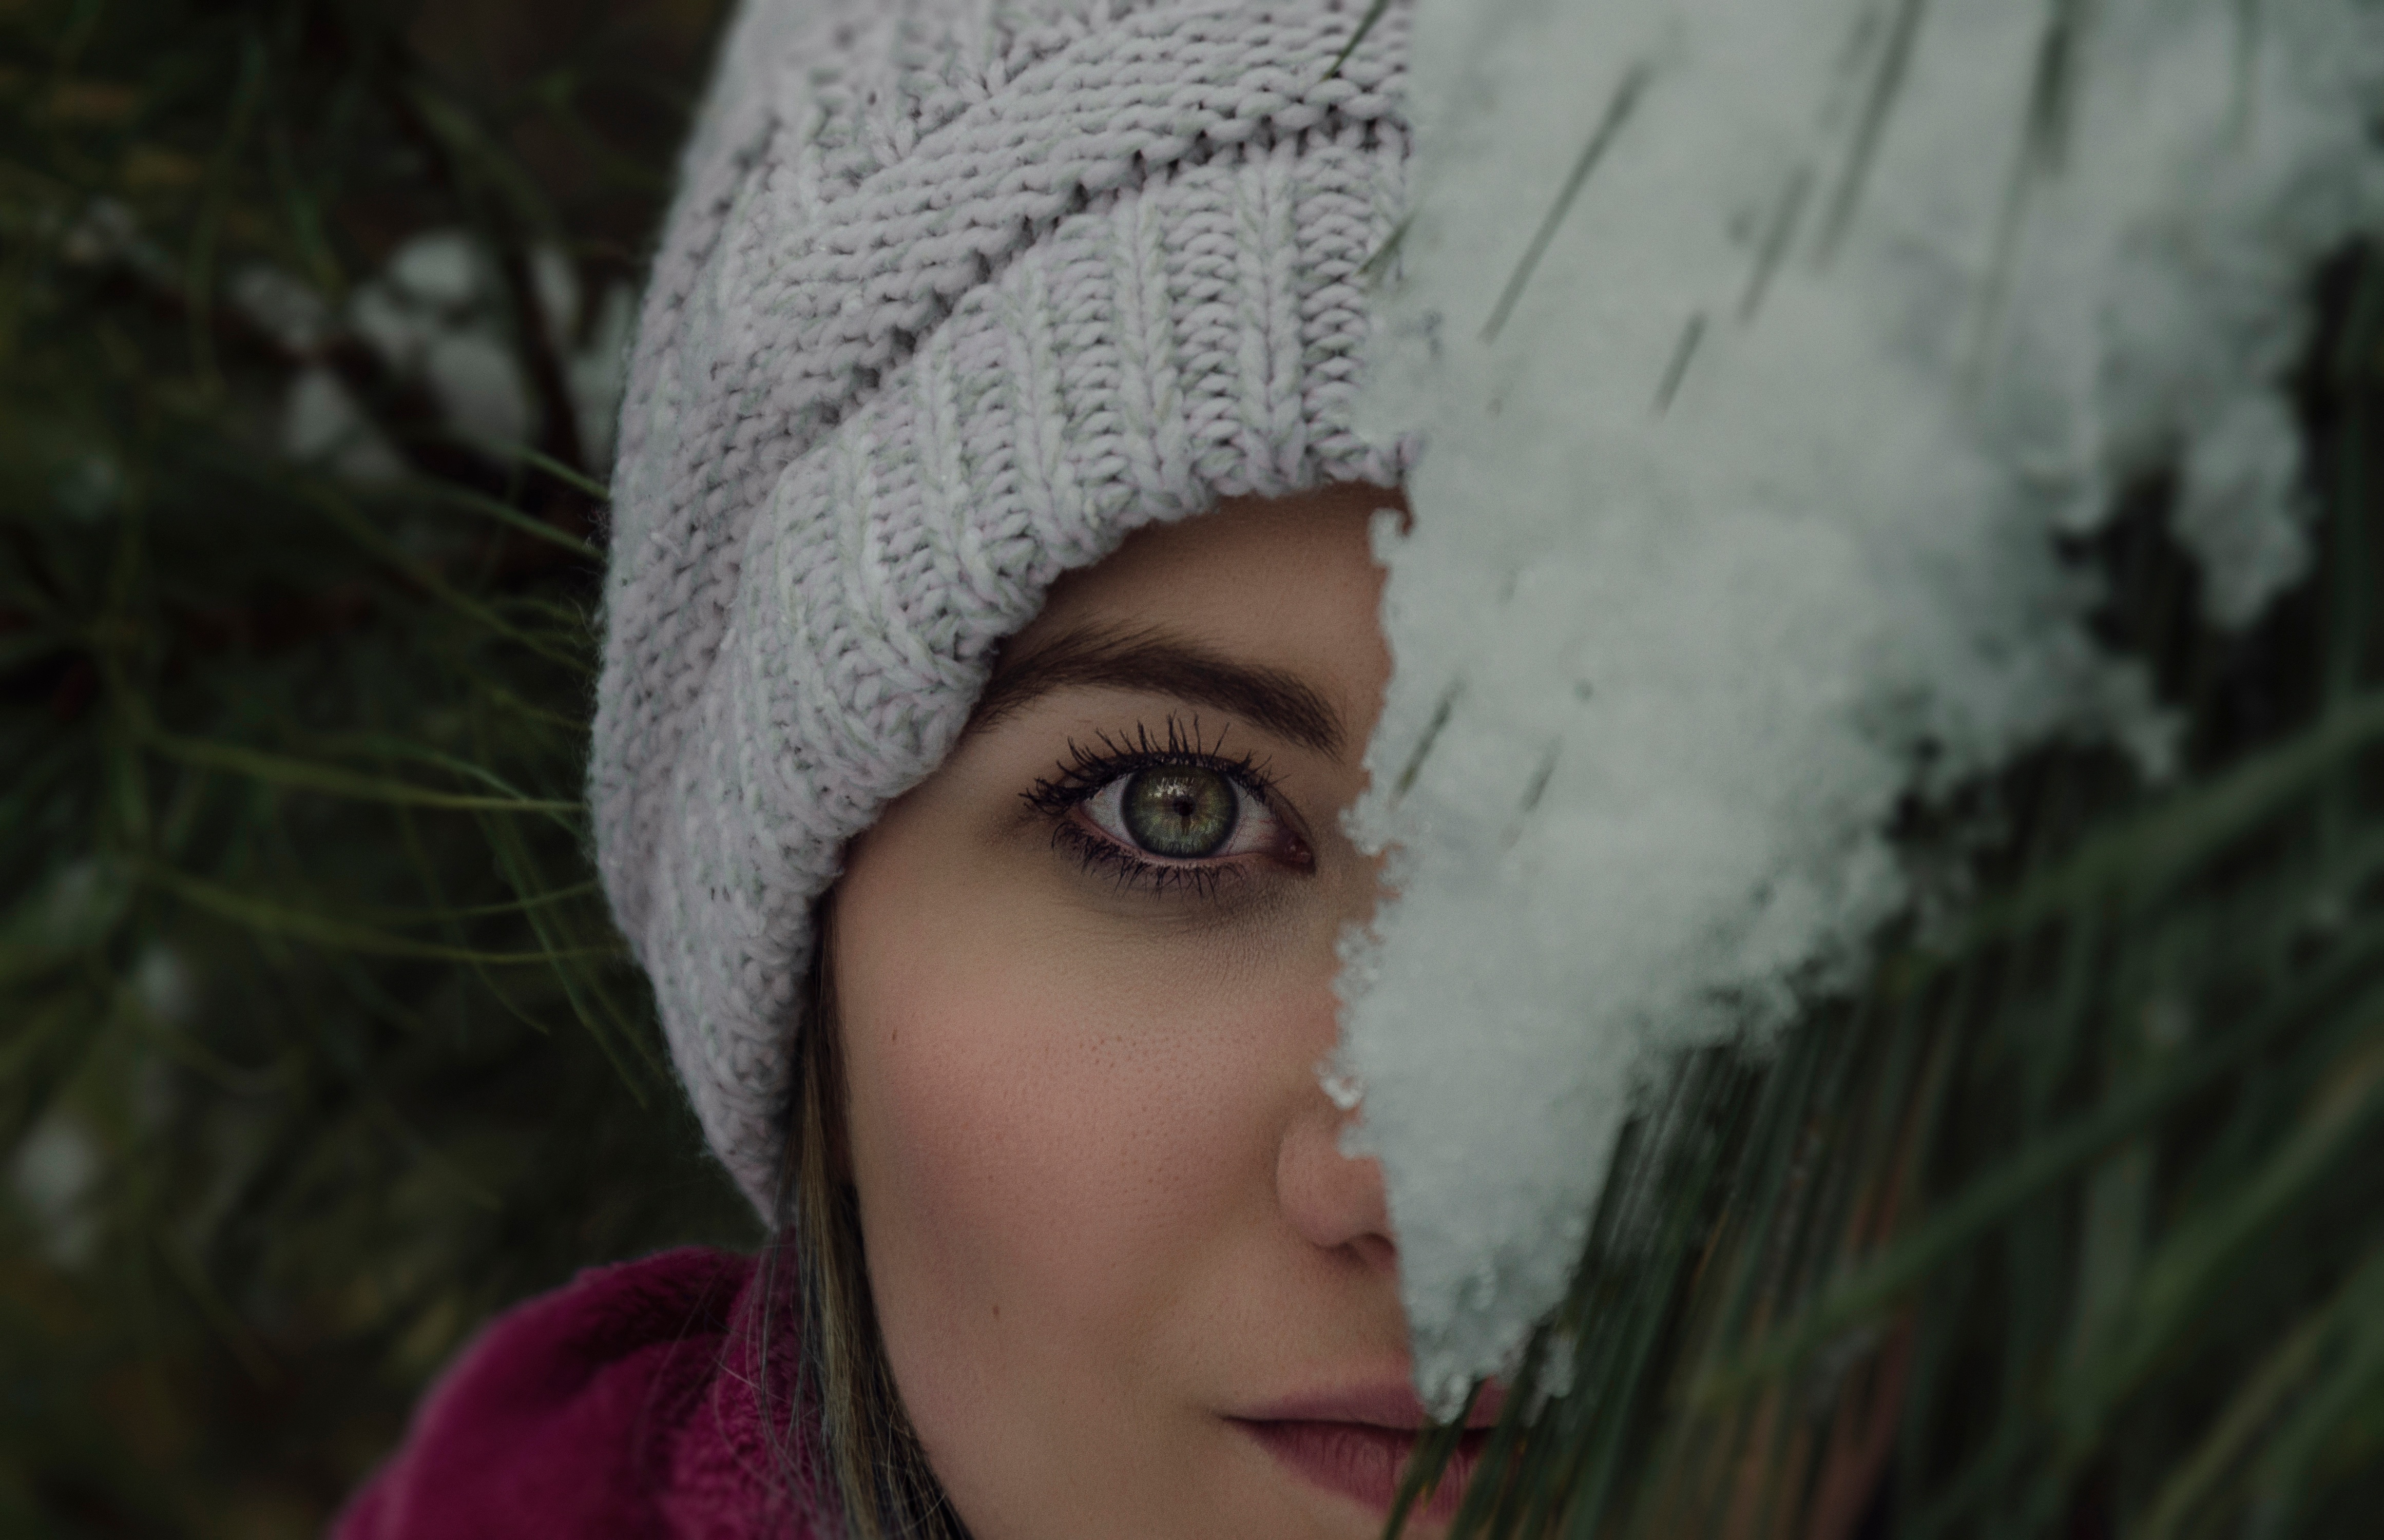
person, snow, winter, girl, female, portrait, hat, clothing, face, eye, cap, head, beauty, organ, veil, portrait photography, fashion accessory